Jacob da Silva Solis-Cohen

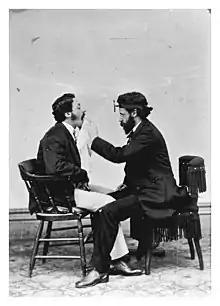
Jacob da Silva Solis-Cohen (right), shown examining a patient (Photograph circa 1868, courtesy of Thomas Jefferson University Archives and Special Collections, Scott Memorial Library, Philadelphia.)

Jacob da Silva Solis-Cohen (February 28, 1838 – December 22, 1927) was a physician who specialized in the field of laryngology.